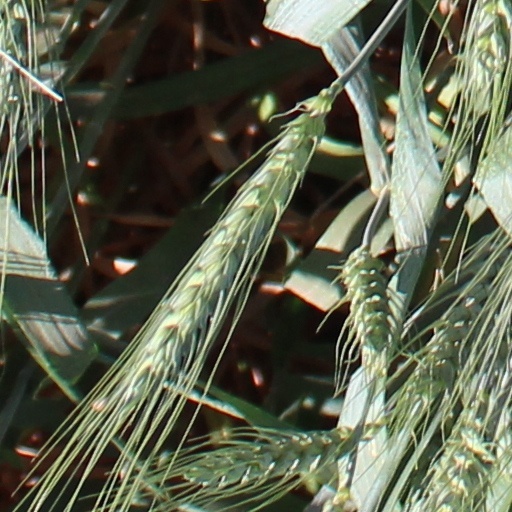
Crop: wheat